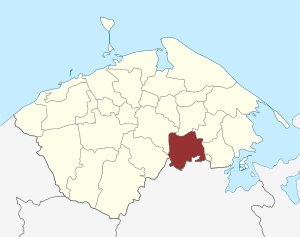
Lunde Sogn (Nordfyns Kommune)
Sognets placering
Lunde Sogn er et sogn i Bogense Provsti. Sognet ligger i Nordfyns Kommune. Indtil kommunalreformen i 2007 lå det i Otterup Kommune og indtil kommunalreformen i 1970 lå det i Lunde Herred. I Lunde Sogn ligger Lunde Kirke.